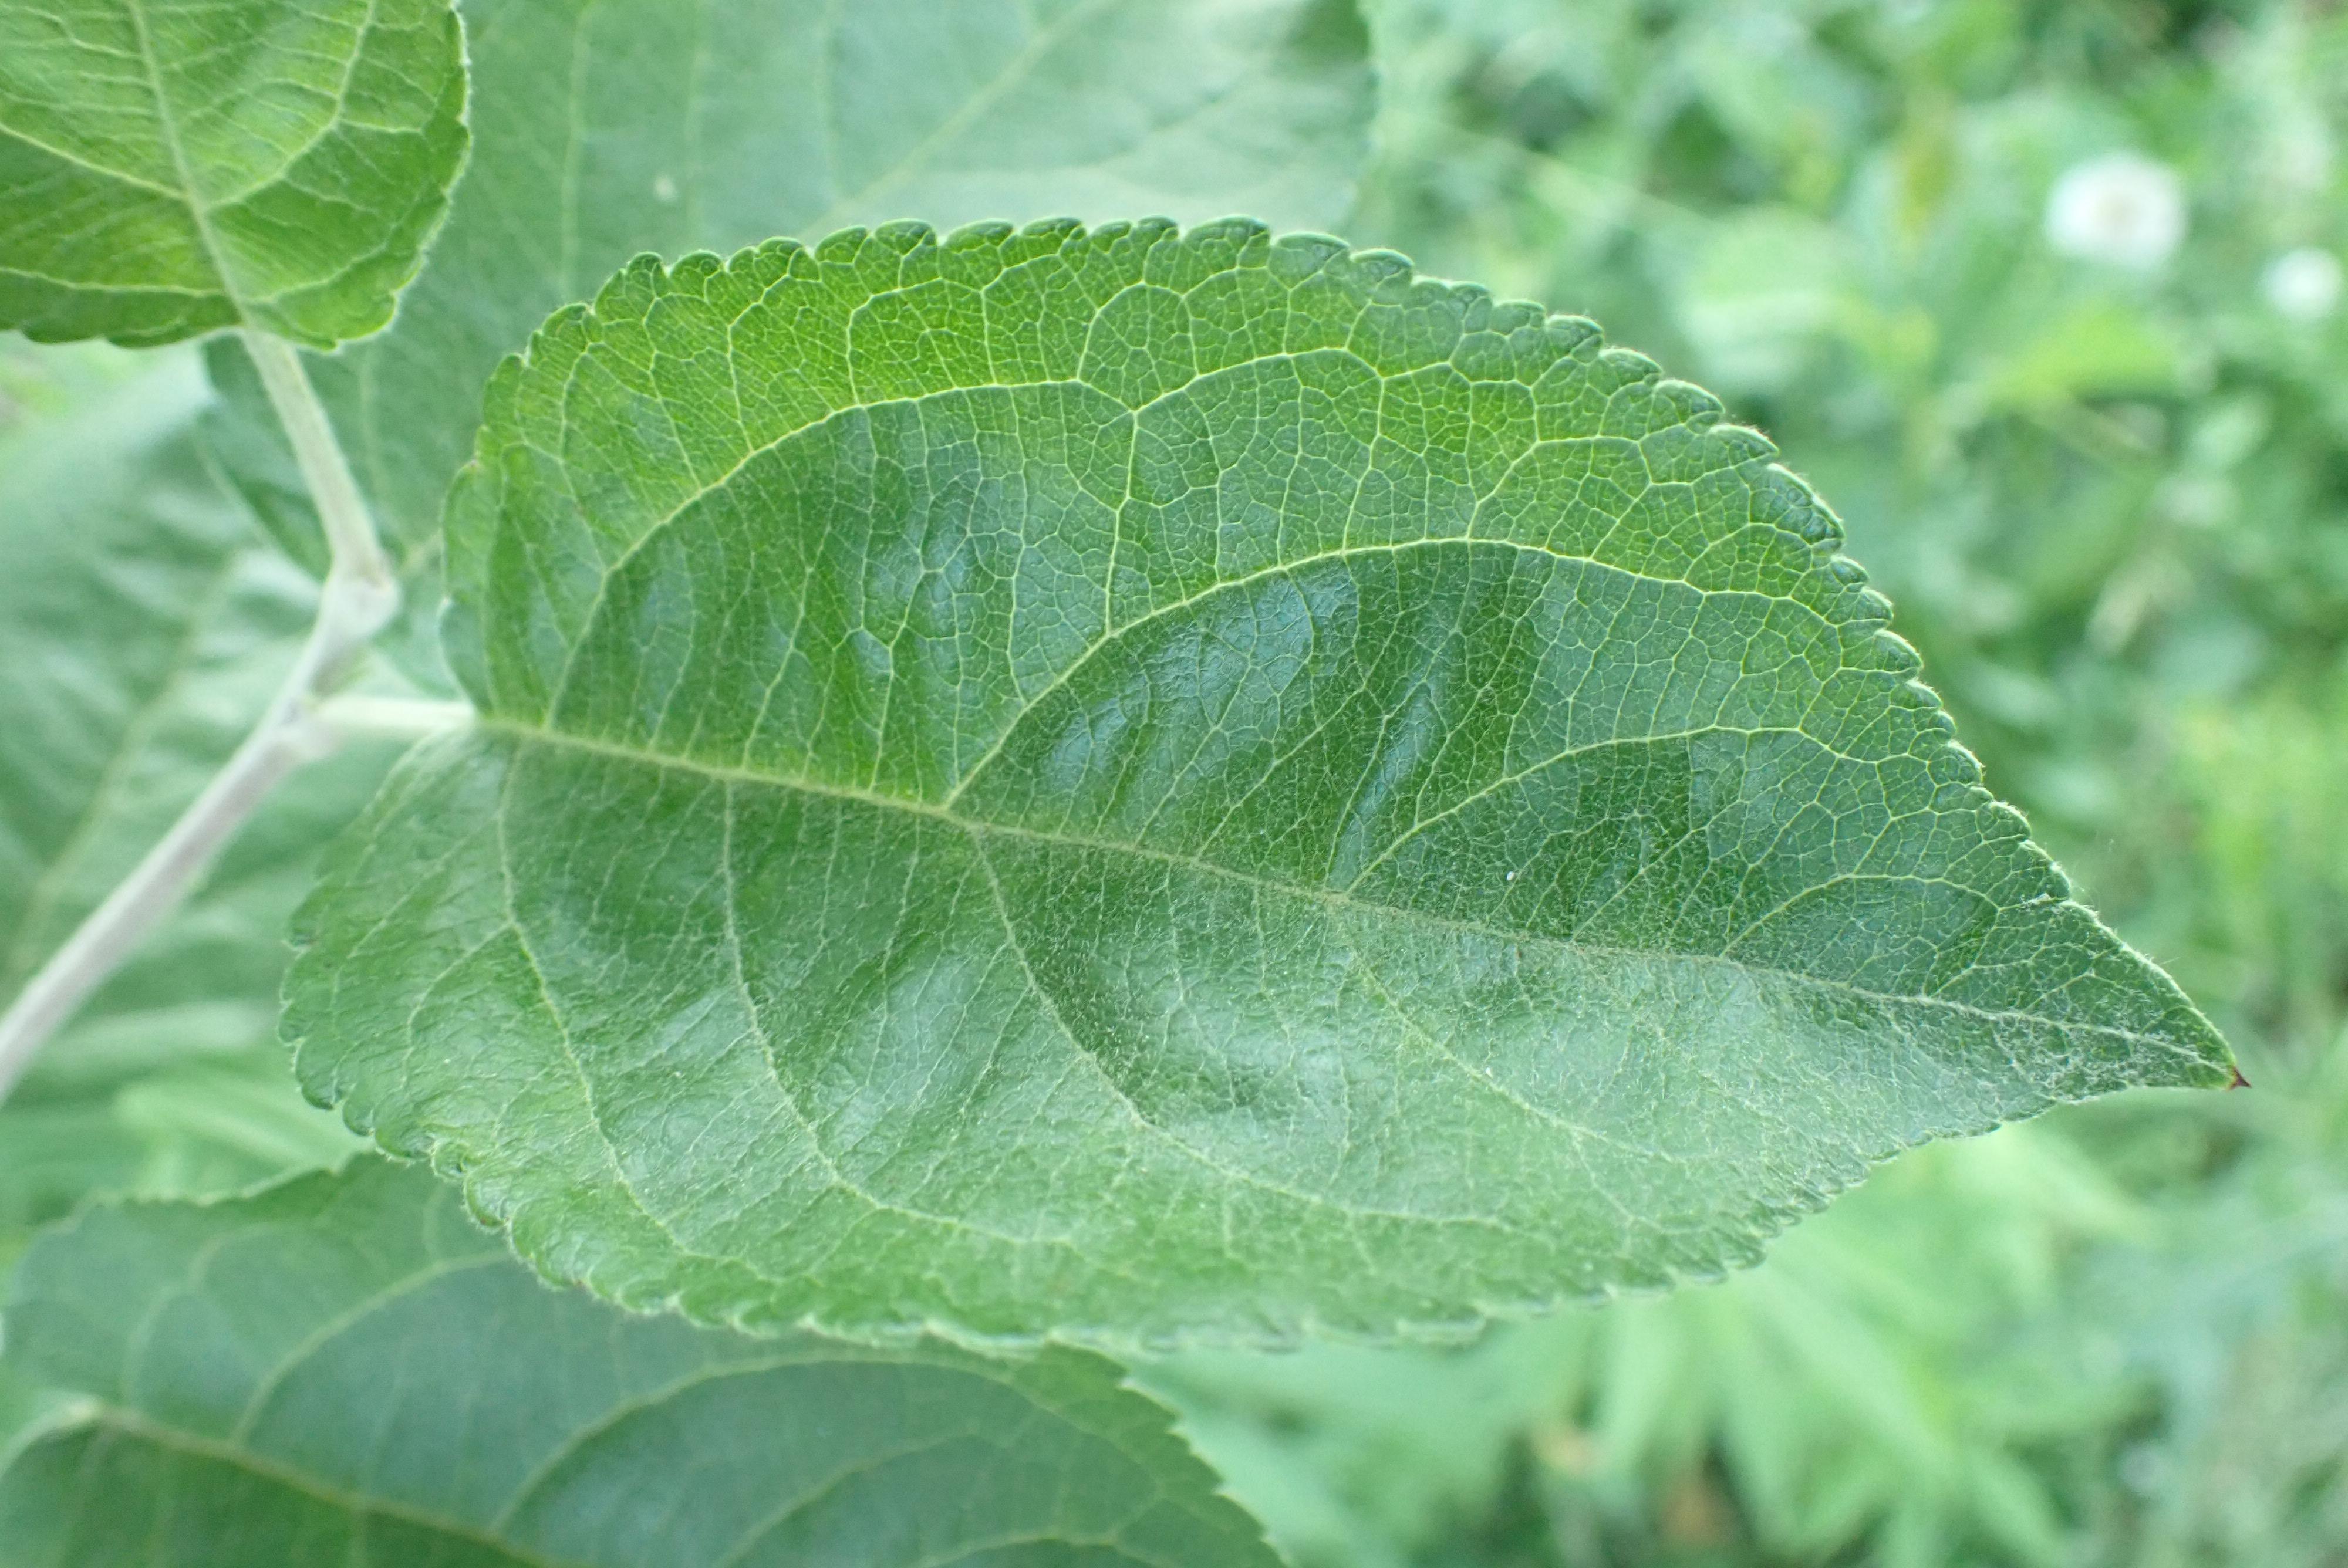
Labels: healthy